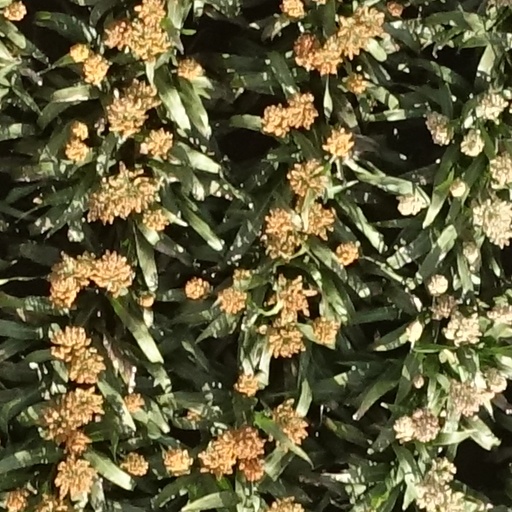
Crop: sorghum